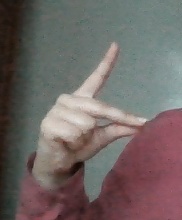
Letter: ta